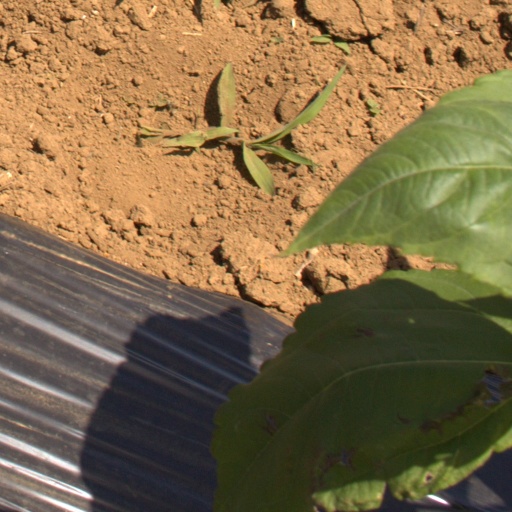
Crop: Jerusalem artichoke